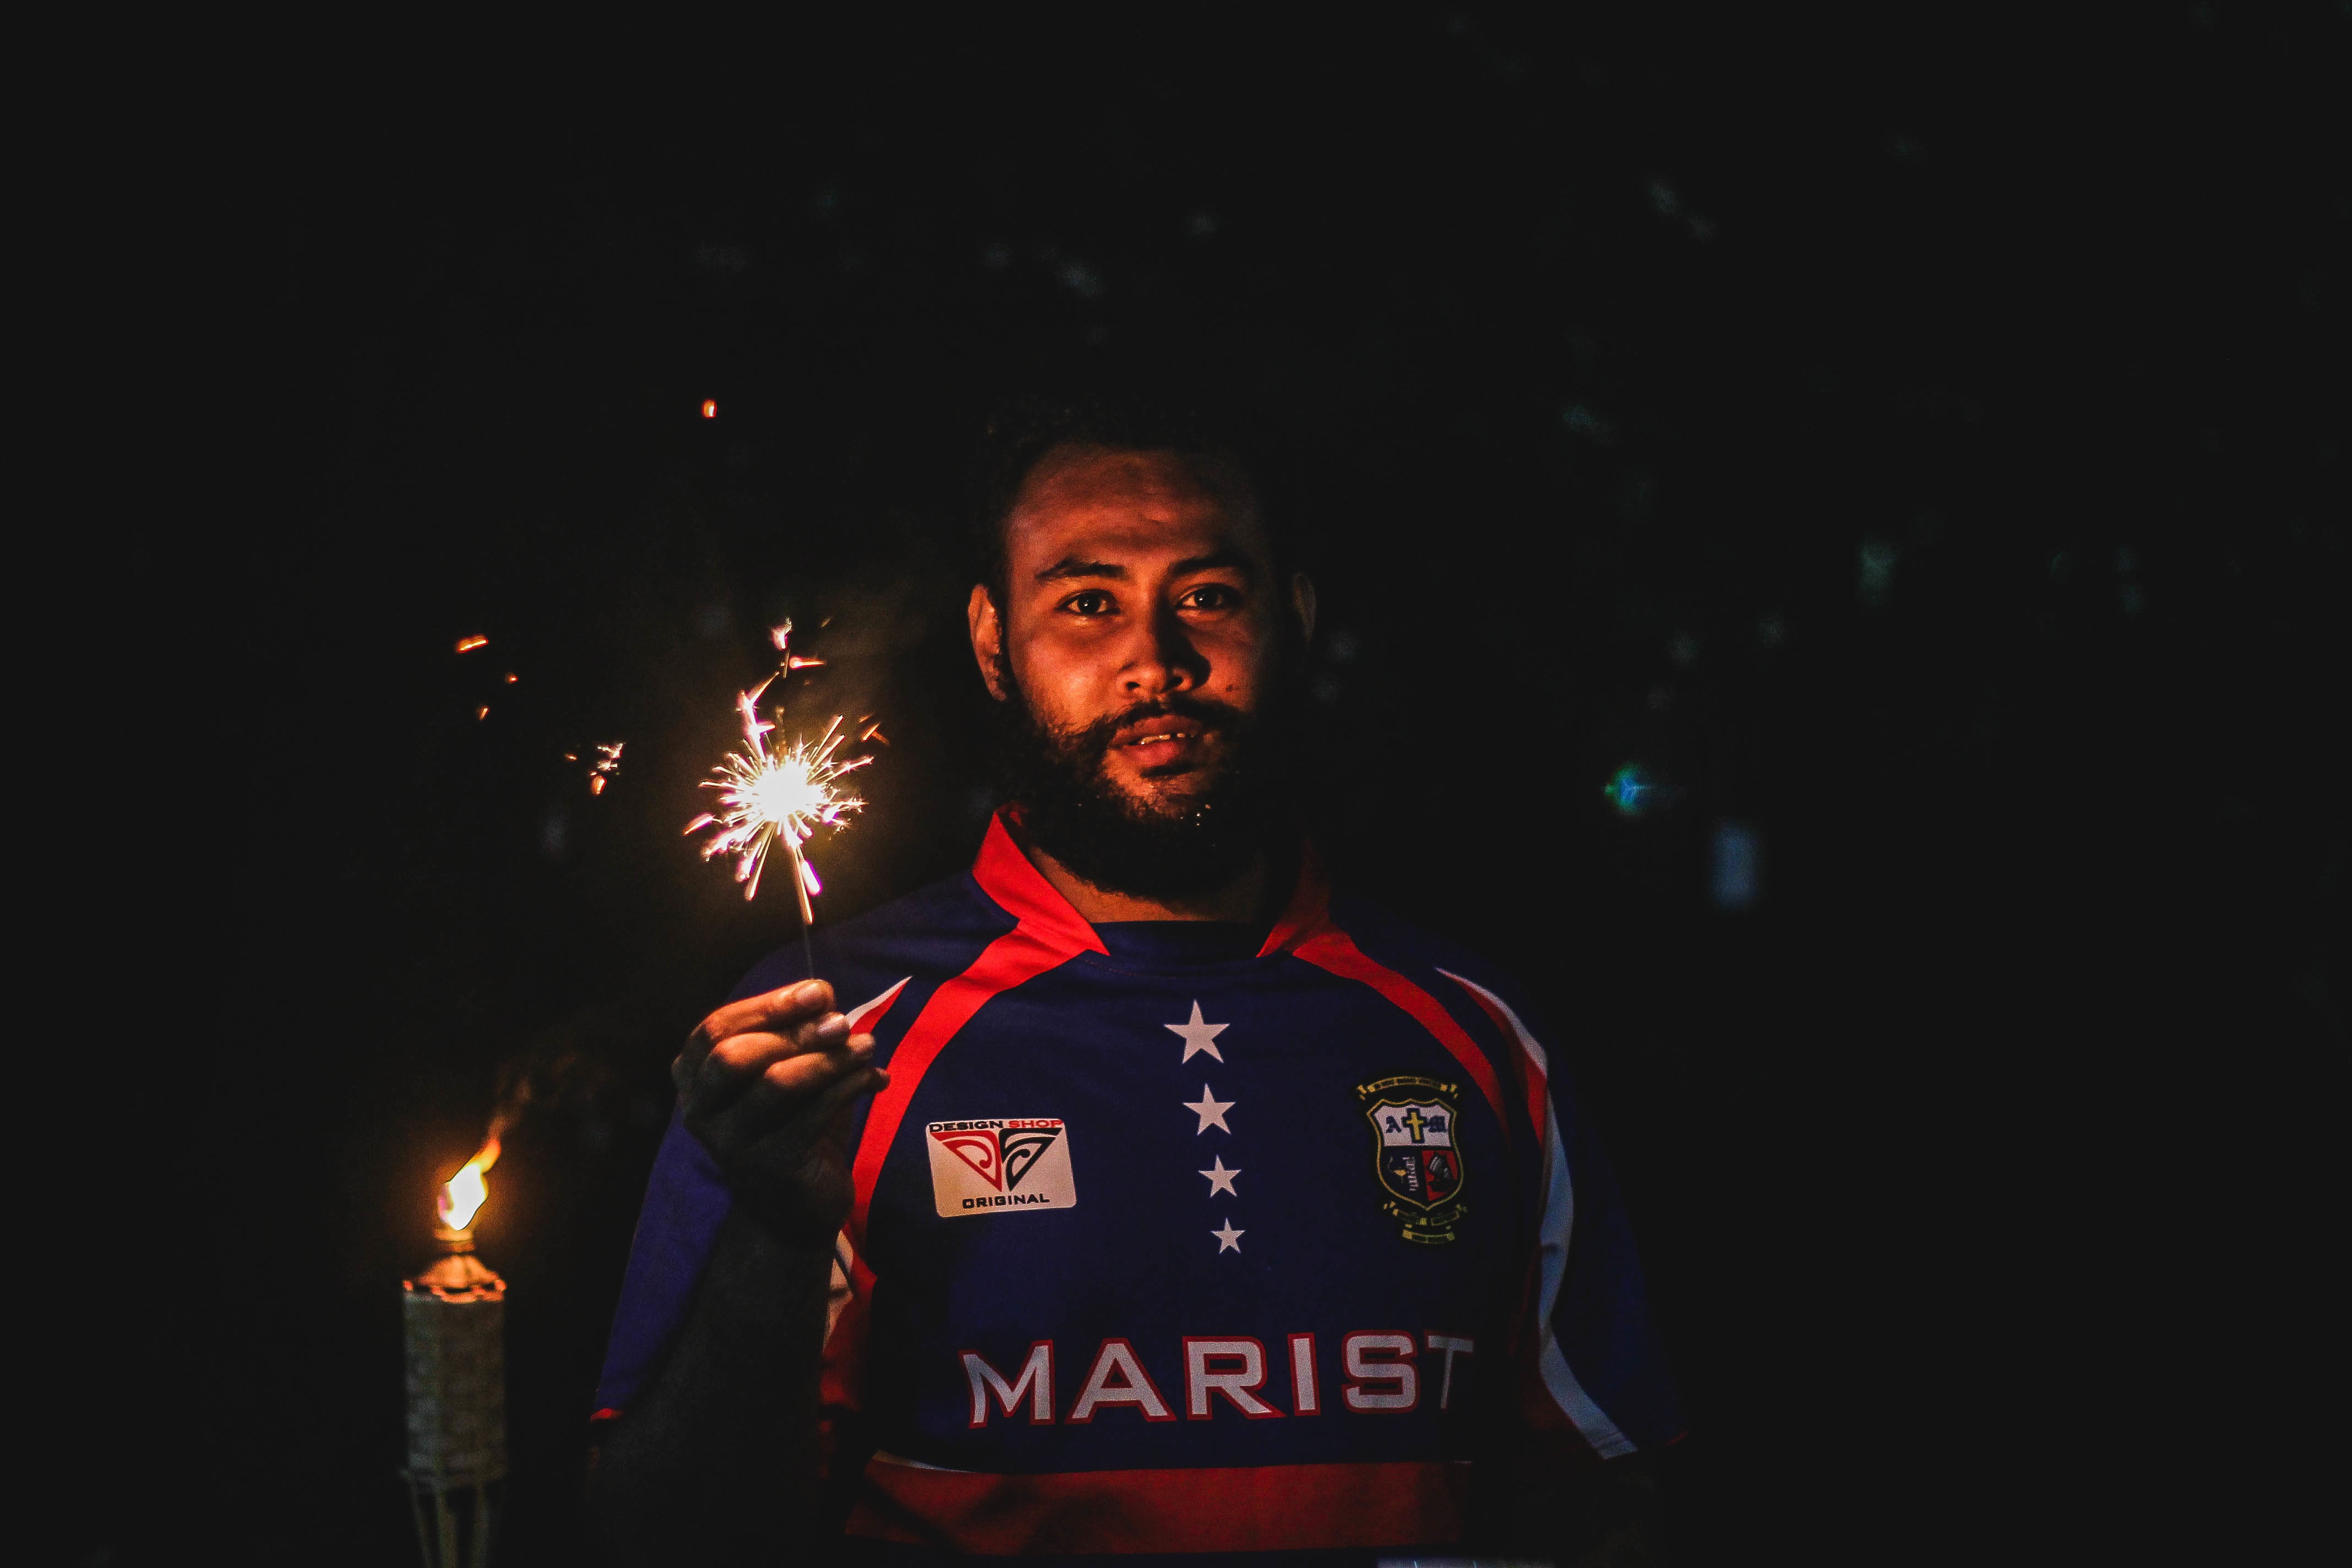
night, red, darkness